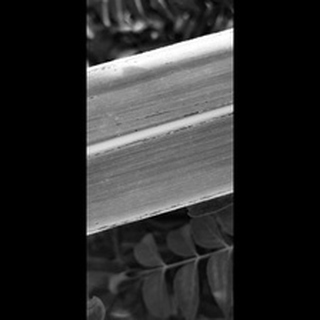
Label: sugarcane_rust